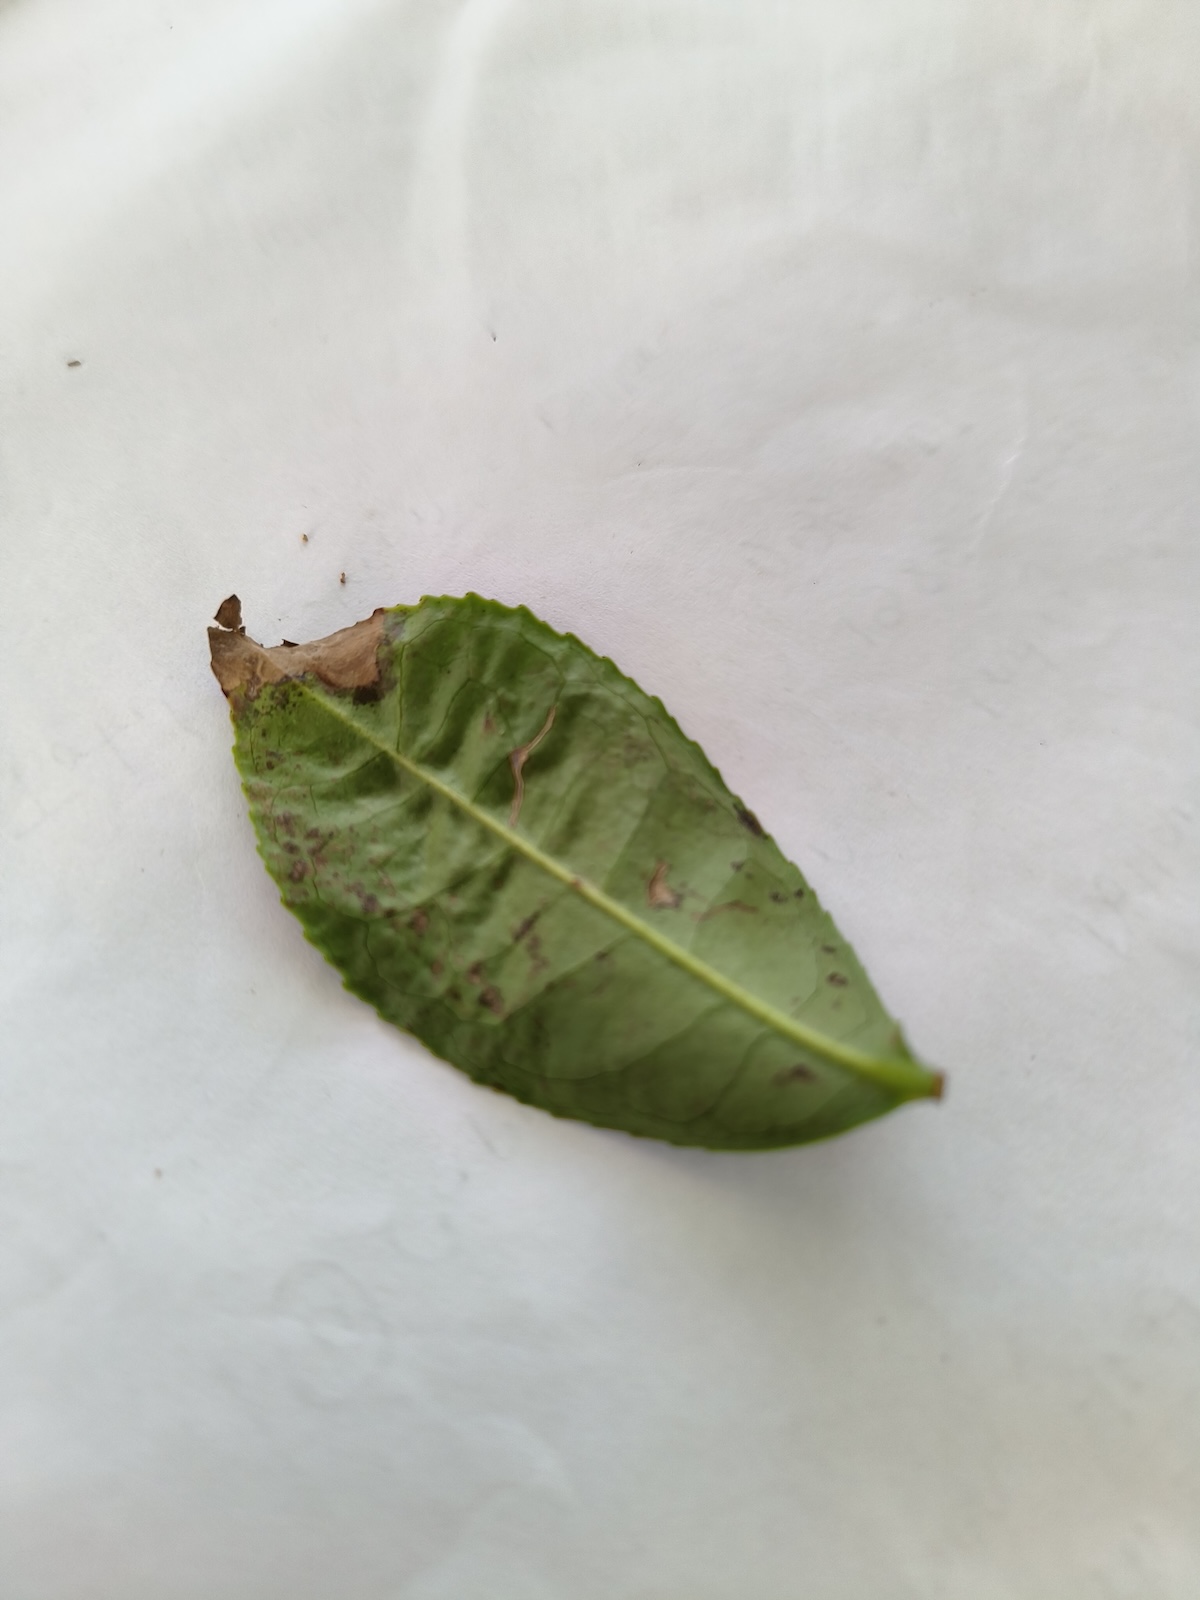
Label: Gray Blight